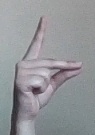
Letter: ta